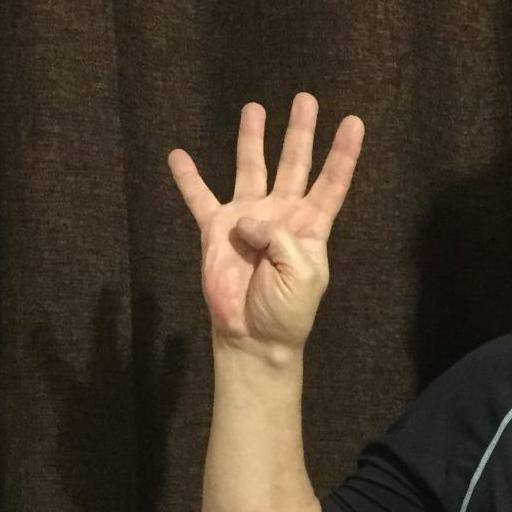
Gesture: four